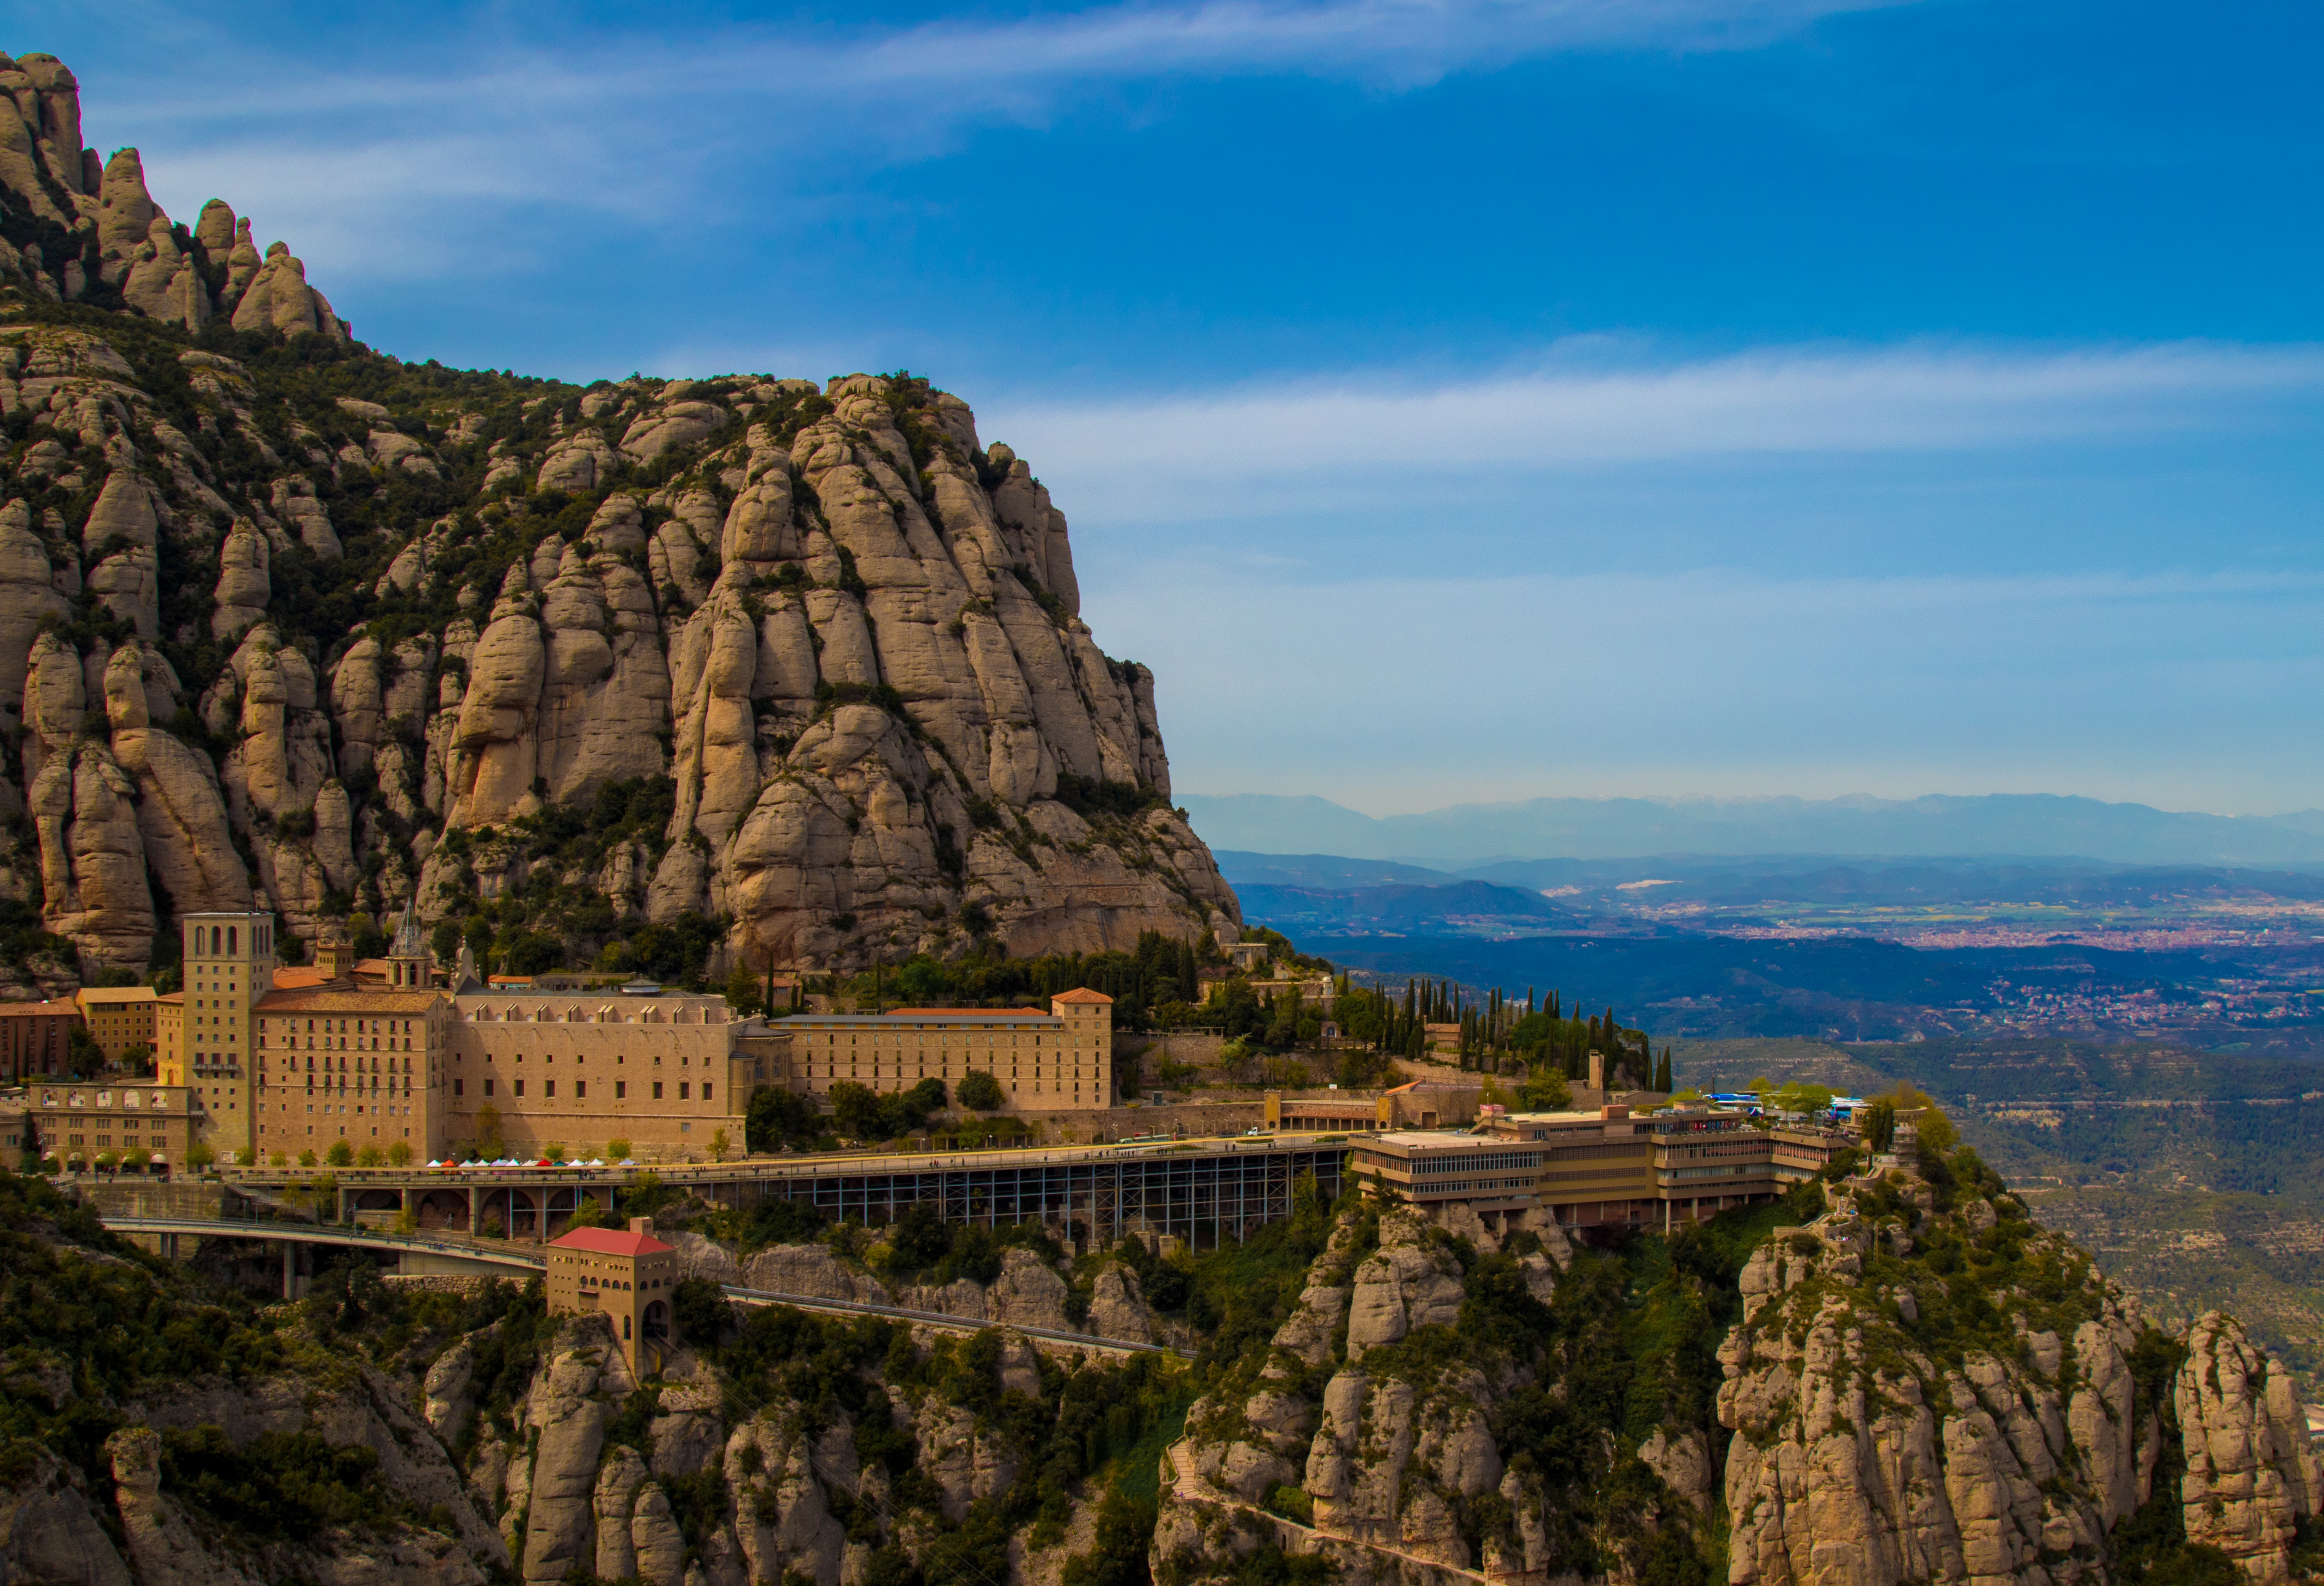
landscape, rock, mountain, valley, vacation, formation, cliff, arch, landmark, tourism, terrain, national park, geology, ruins, badlands, monastery, unesco world heritage site, historic site, ancient history